Edmund Wyndham

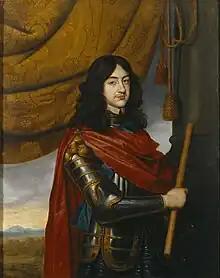
Charles II in exile

Like Charles, Wyndham invested heavily in fenland reclamation, an undertaking that caused considerable local unrest, constant legal challenges, vast expense, and not completed until the 1650s. These losses forced him to mortgage his estates; in April 1640, he was returned as MP for Bridgwater in the Short Parliament. Elected again in November 1640 to the Long Parliament, he was expelled in January 1641 as a monopolist.